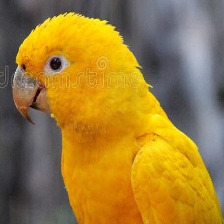
Species: GOLDEN PARAKEET
Scientific name: GUARUBA GUAROUBA